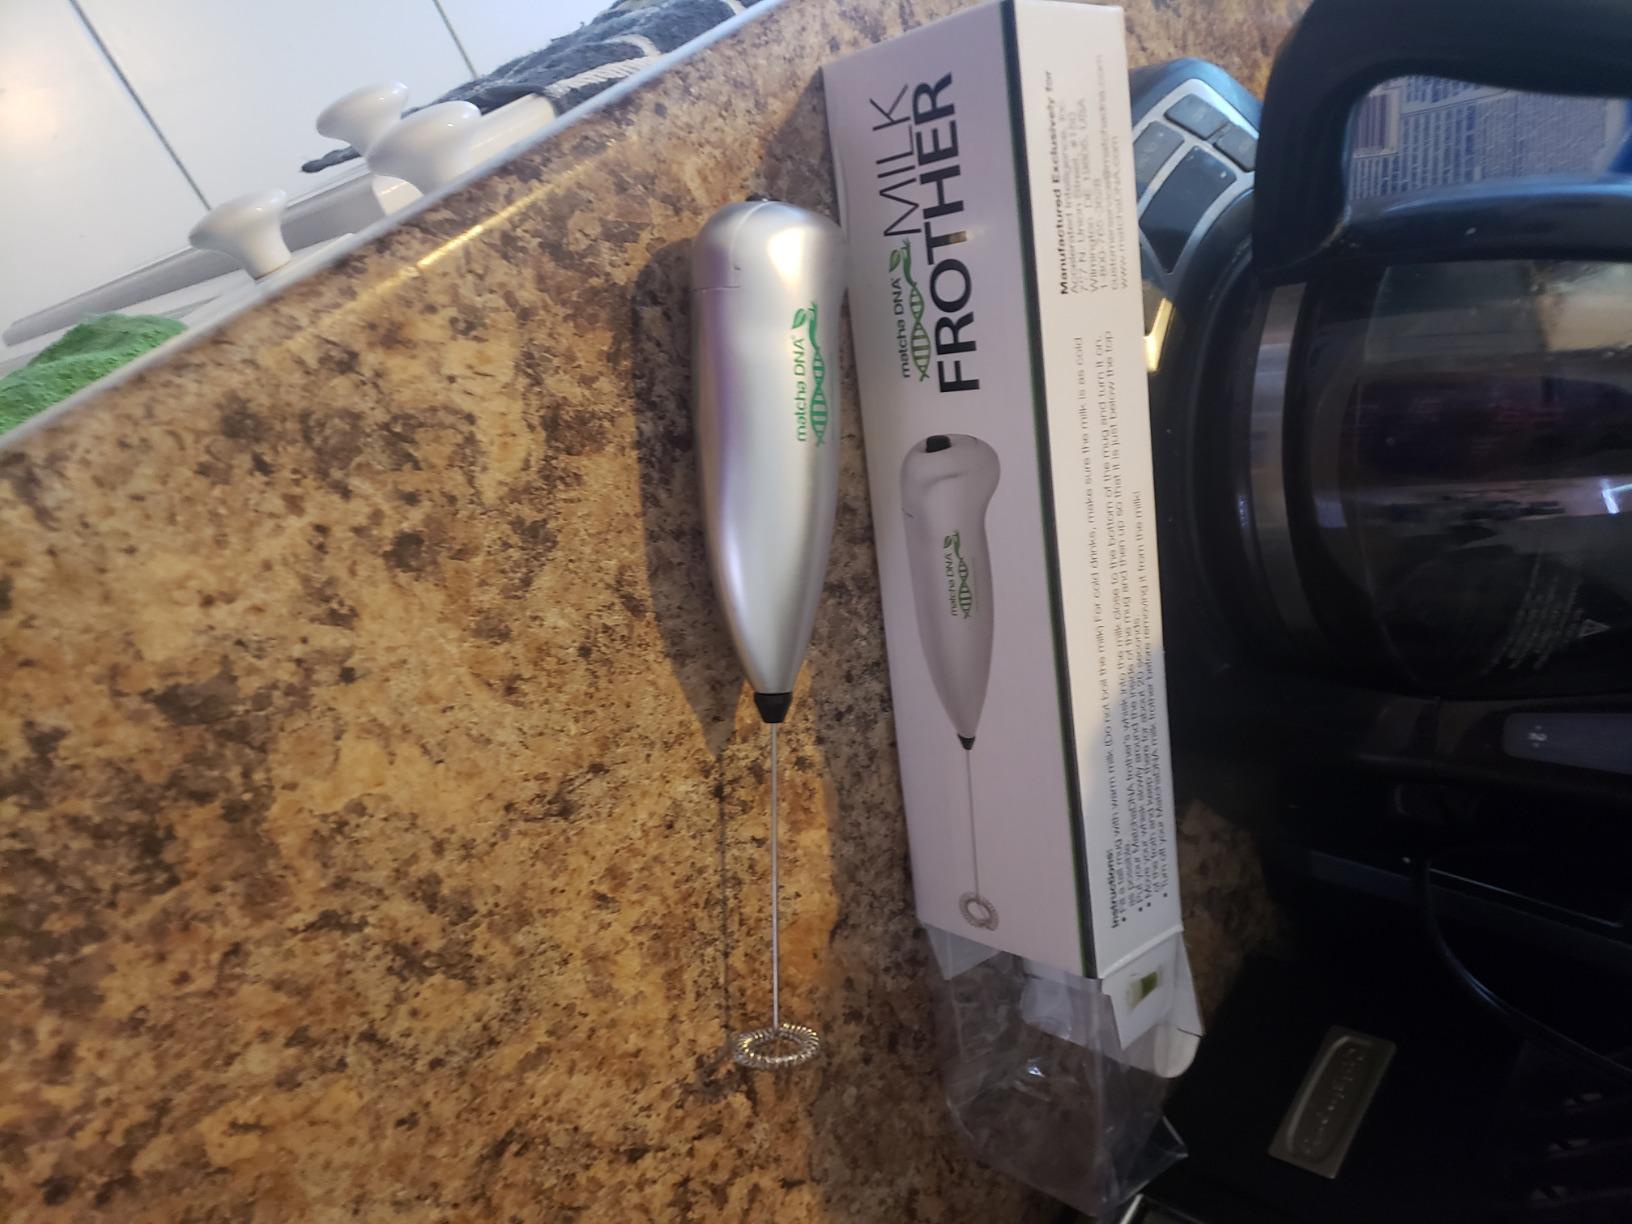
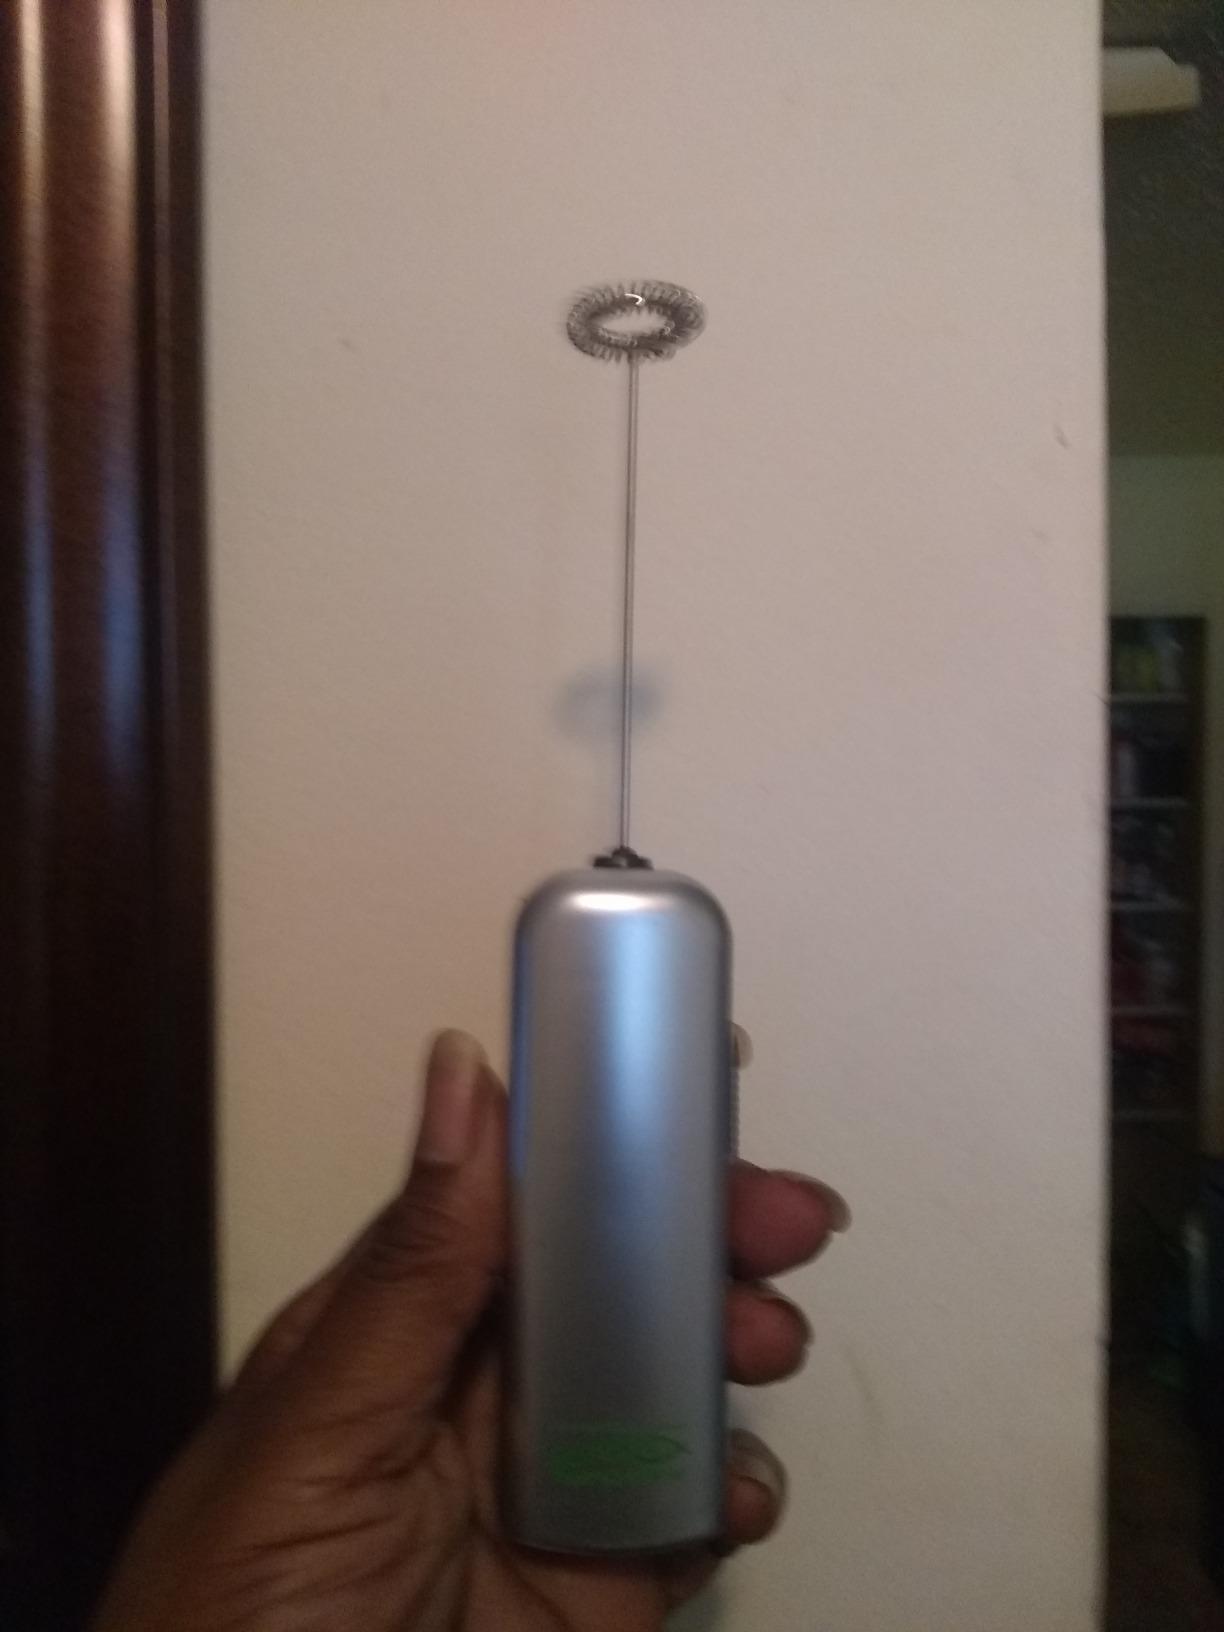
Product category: items_mixer
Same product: no